Fertility clinic

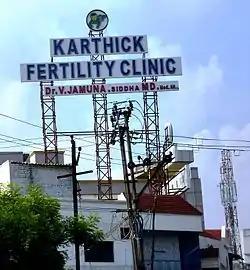
Fertility Clinic near Chennai, India

Fertility clinics are medical clinics that assist couples, and sometimes individuals, who want to become parents but for medical reasons have been unable to achieve this goal via the natural course. Clinics apply a number of diagnosis tests and sometimes very advanced medical treatments to achieve conceptions and pregnancies.